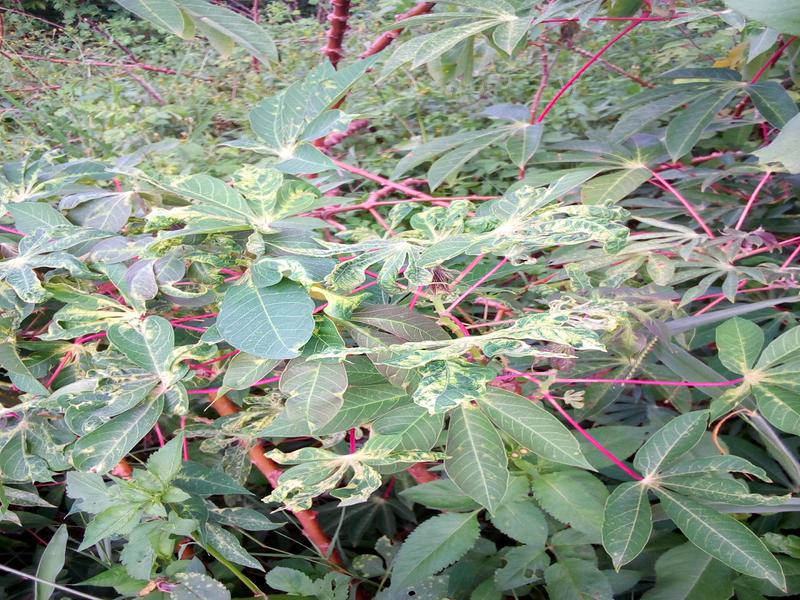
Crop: cassava
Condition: mosaic_disease